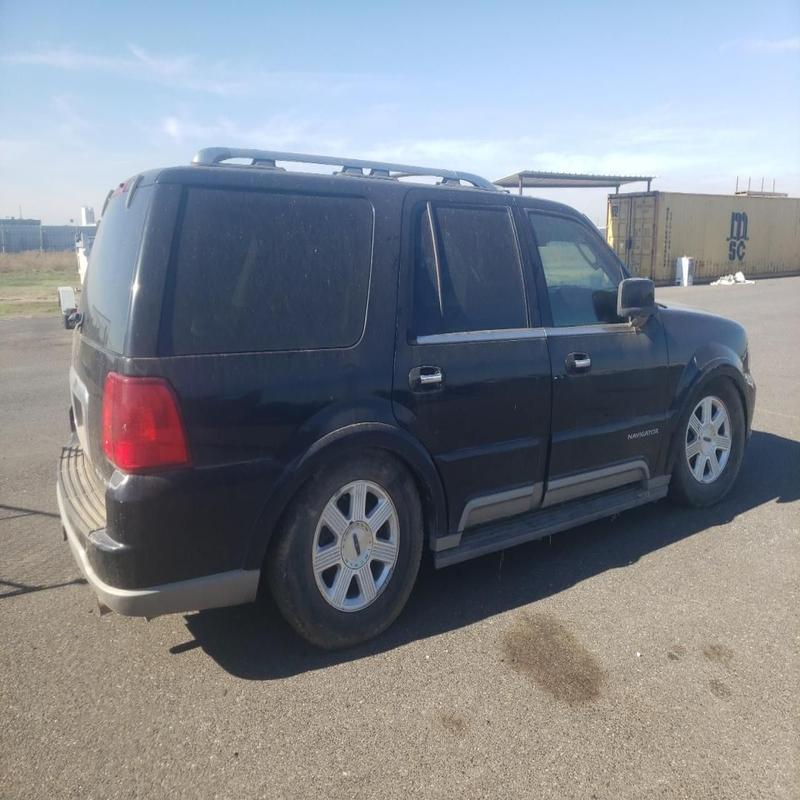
Aucun dommage détecté.
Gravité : aucun